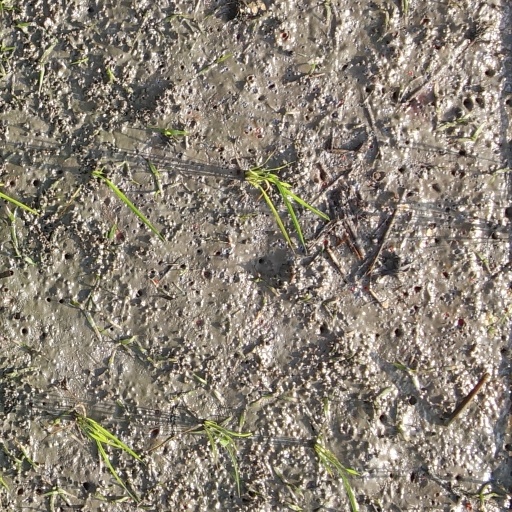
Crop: rice